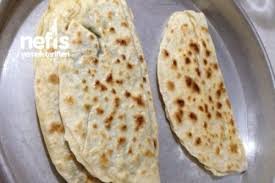
Yemek: gozleme